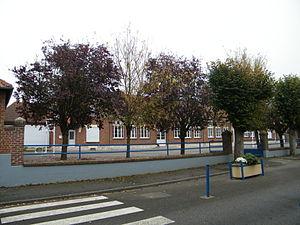
Cour d'école.
Hangest-en-Santerre est une commune française située dans le département de la Somme, en région Hauts-de-France.